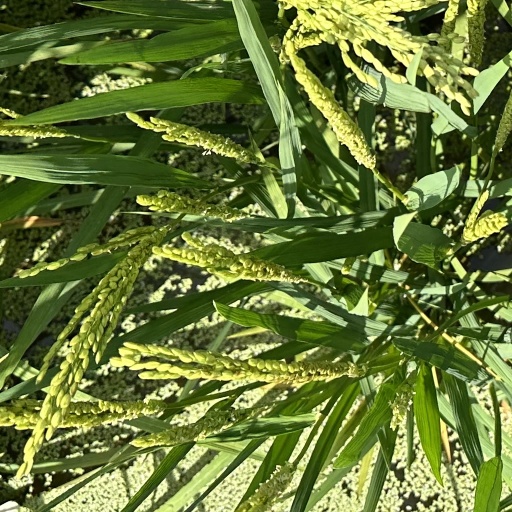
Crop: rice